Bodio TI railway station

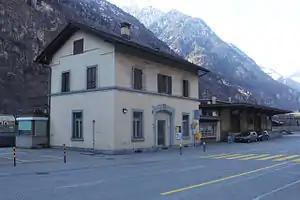
The station building in 2014

Bodio TI railway station is a railway station in the Swiss canton of Ticino and municipality of Bodio. The station is on the original line of the Swiss Federal Railways Gotthard railway, on the southern ramp up to the Gotthard Tunnel. Most trains on the Gotthard route now use of the Gotthard Base Tunnel and do not pass through or stop at the station. The southern portal of the base tunnel is southeast of the station.